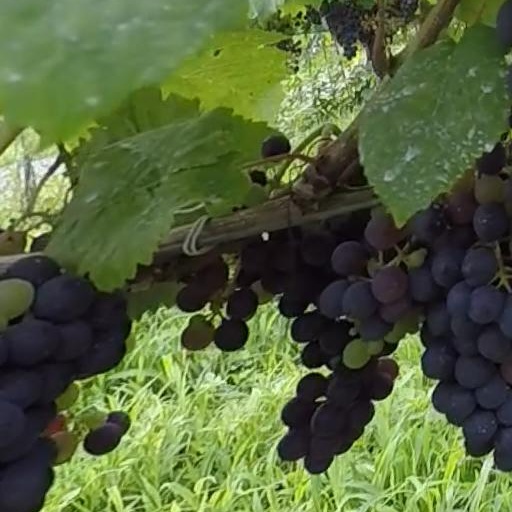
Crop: grape